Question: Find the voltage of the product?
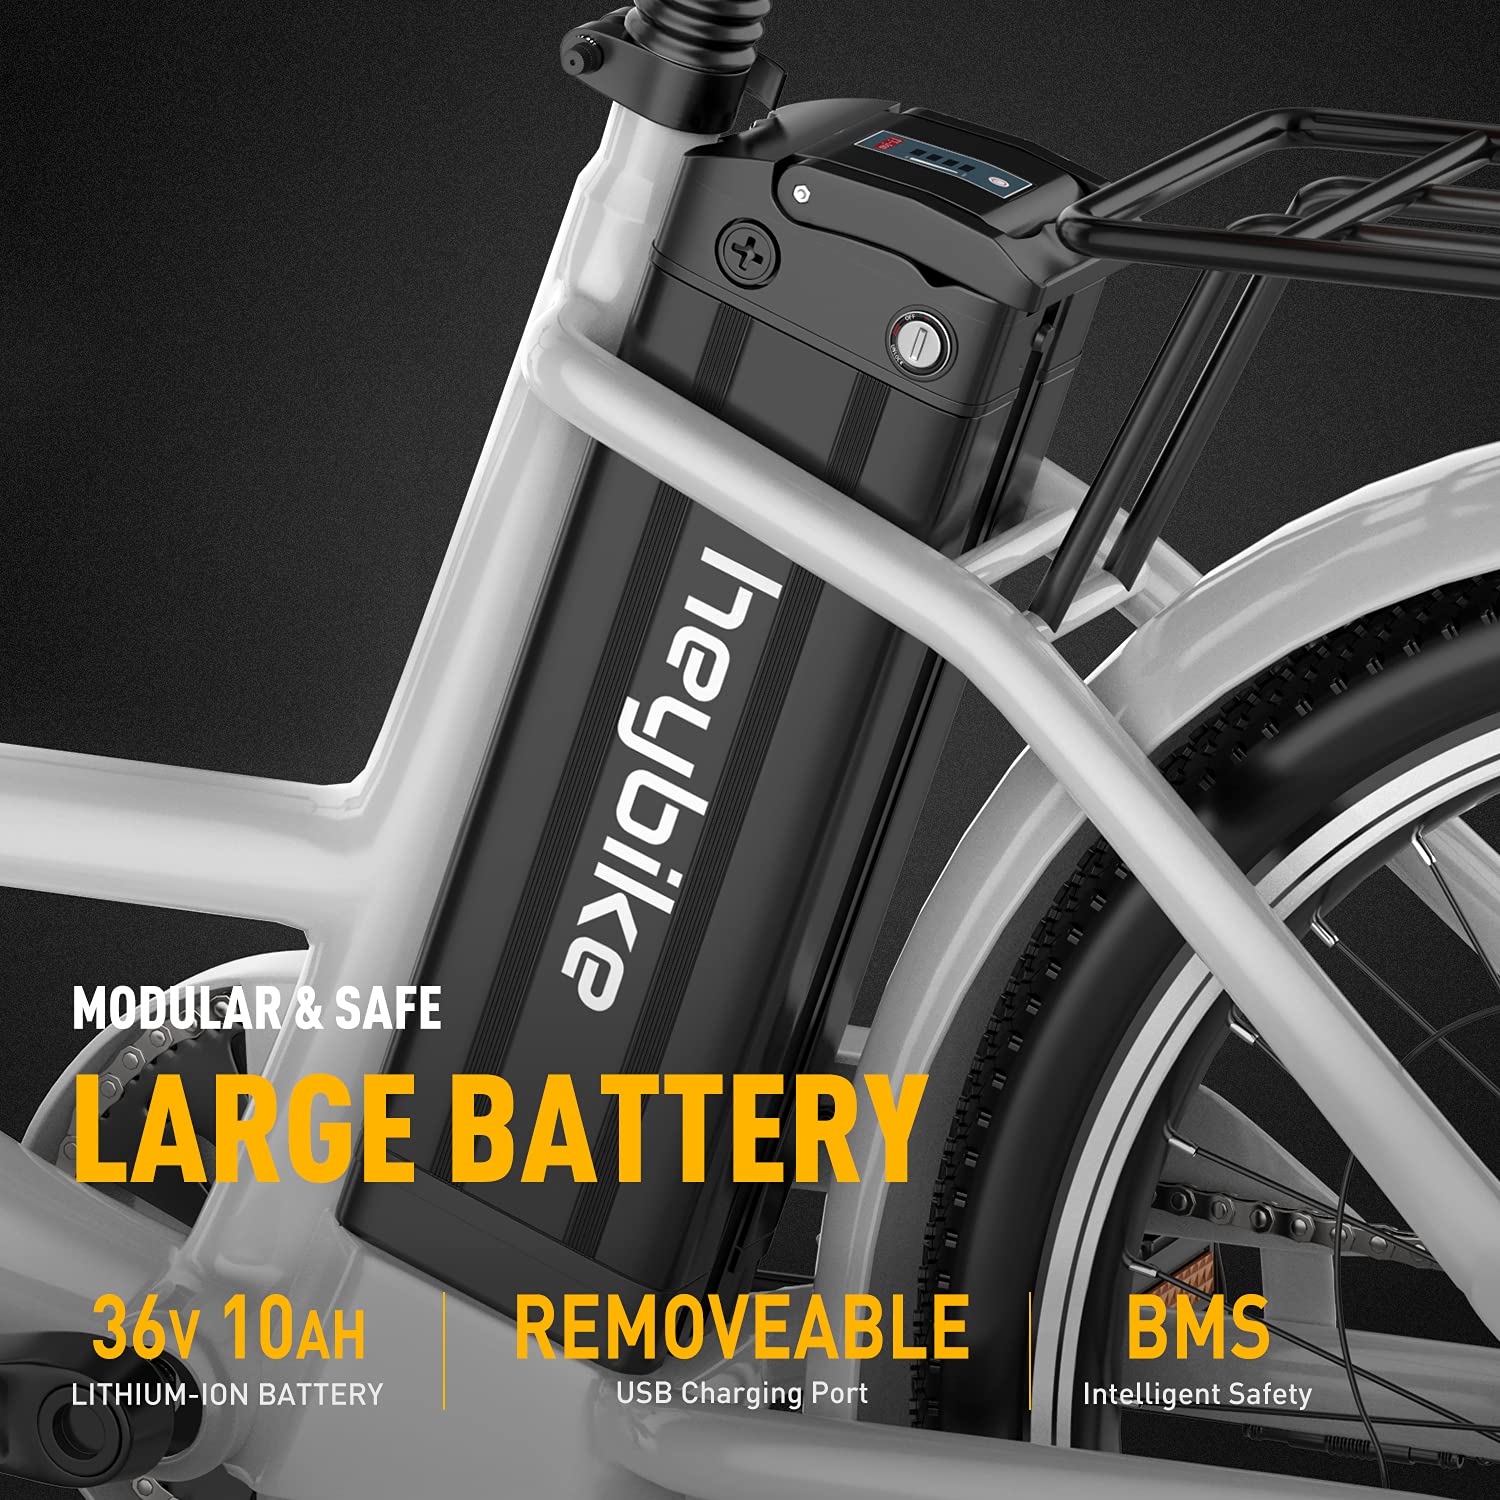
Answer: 36.0 volt